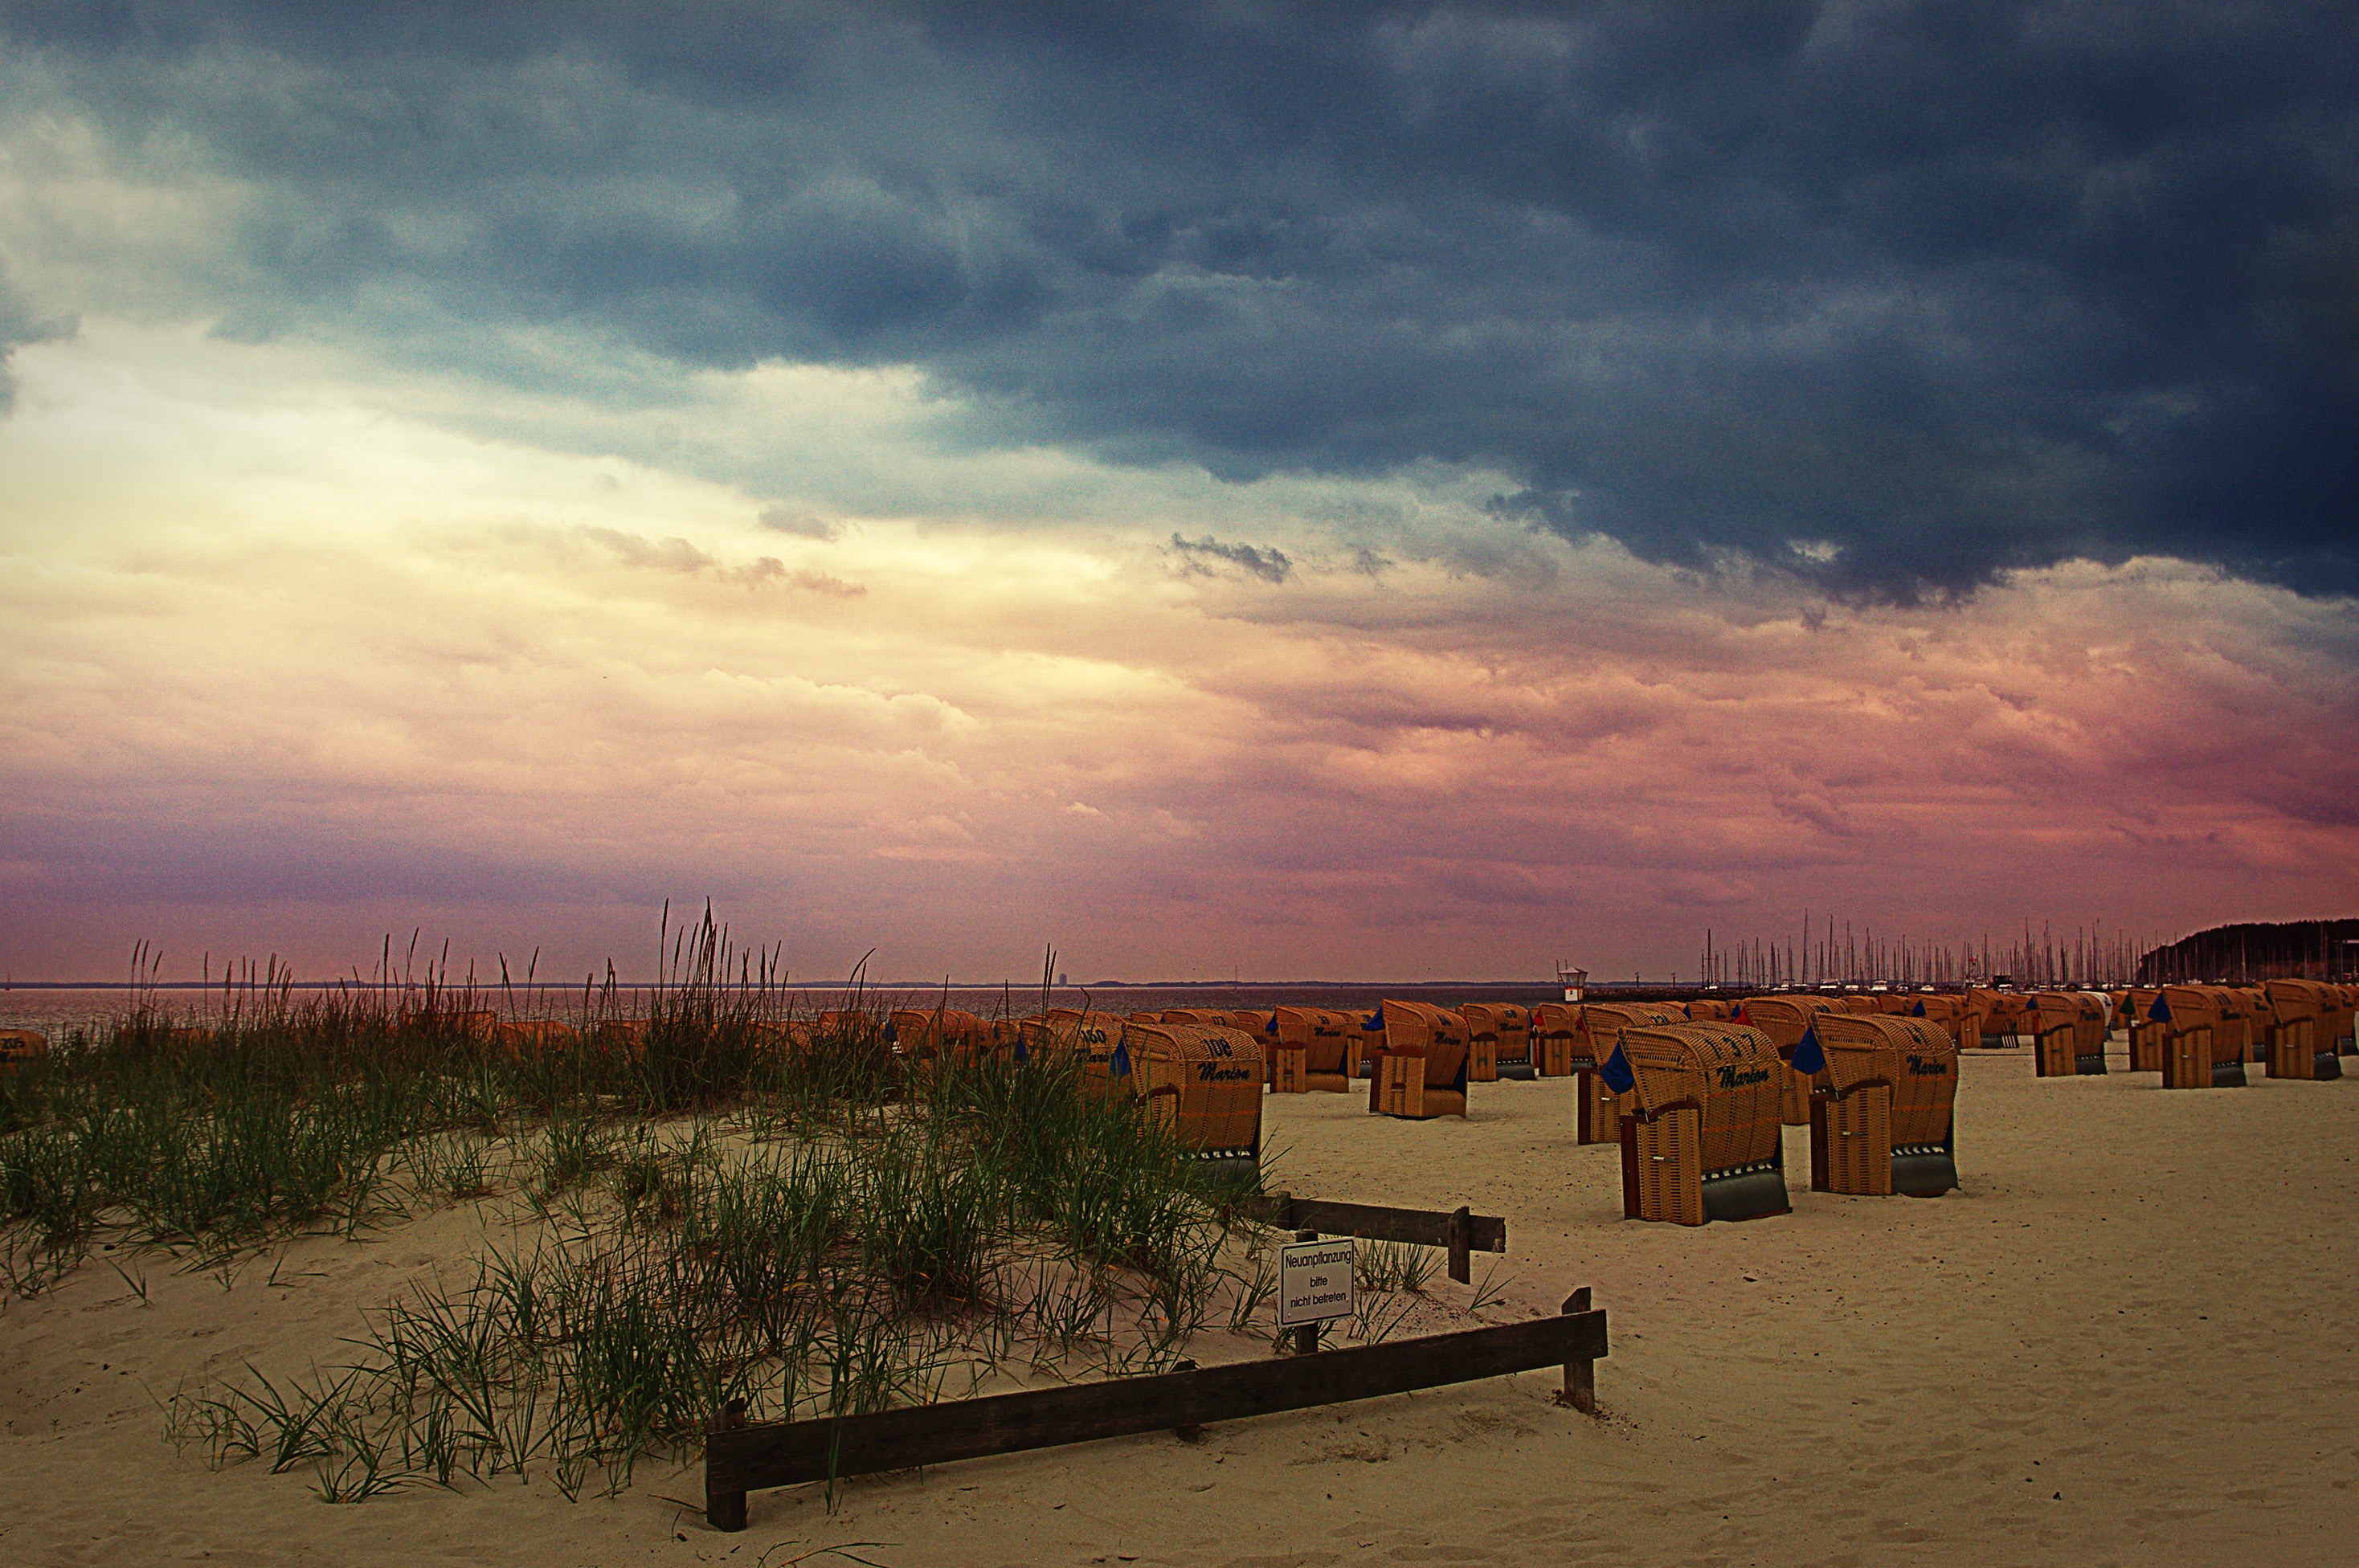
beach, landscape, sea, coast, sand, ocean, horizon, cloud, sky, sun, sunrise, sunset, sunlight, morning, hill, desert, dawn, dusk, evening, clouds, baltic sea, rural area, clubs, hohwacht, natural environment, aeolian landform